Point Walter

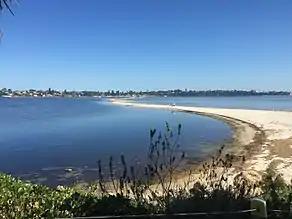

Point Walter (Noongar: ) is a point on the Swan River, Western Australia, notable for its large sandbar that extends into the river. It is located on the southern shore of Melville Water, and forms its western end. Point Walter is located in the suburb of Bicton, approximately southwest of the Perth central business district, and north-east of Fremantle, and is on the opposite side of the river to the suburbs of Mosman Park, Peppermint Grove, and Dalkeith.